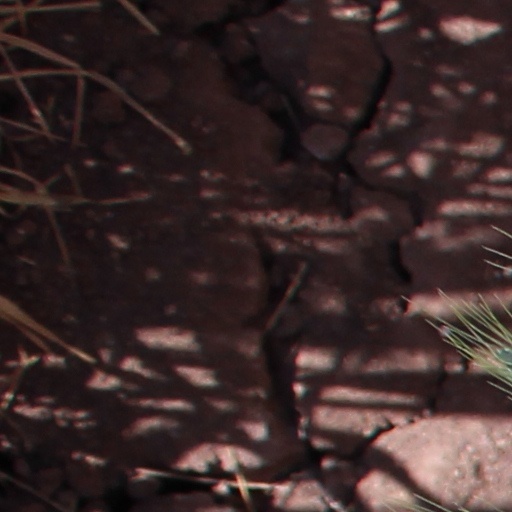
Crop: wheat